Silvia Arber

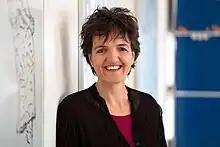
Silvia Arber in 2019

Silvia Arber (born 1968 in Geneva) is a Swiss neurobiologist. She teaches and researches at both the Biozentrum of the University of Basel and the Friedrich Miescher Institute for Biomedical Research in Basel Switzerland.